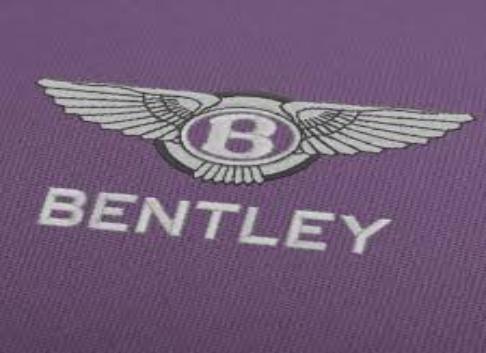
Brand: Bentley
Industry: Transportation